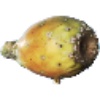
Label: Cactus fruit 1